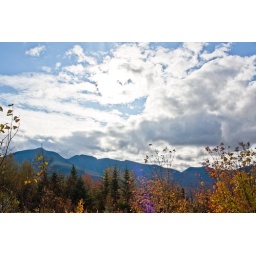
Taken from a moving car on the Kancamagus highway because there was nowhere to safley pull over